Uljin–Samcheok Landings

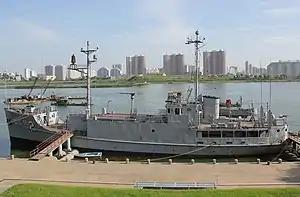
The USS "Pueblo" on display in North Korea after its capture

The years of 1966 and 1967 were riddled with a number of low-intensity border skirmishes, which mainly involved coordinated DPRK spy activity along the DMZ (avoiding the American guarded sector) accompanied by several firefights. On November 2, 1966, North Korean forces ambushed the 23rd Infantry Regiment two days after U.S. president Lyndon B Johnson's visit to South Korea. In 1967, the number of incidents increased, but they were of lower magnitude, consisting primarily of brief coordinated ambushes which resulted in casualties from both sides, and the destruction of military property such as jeeps and patrol boats.